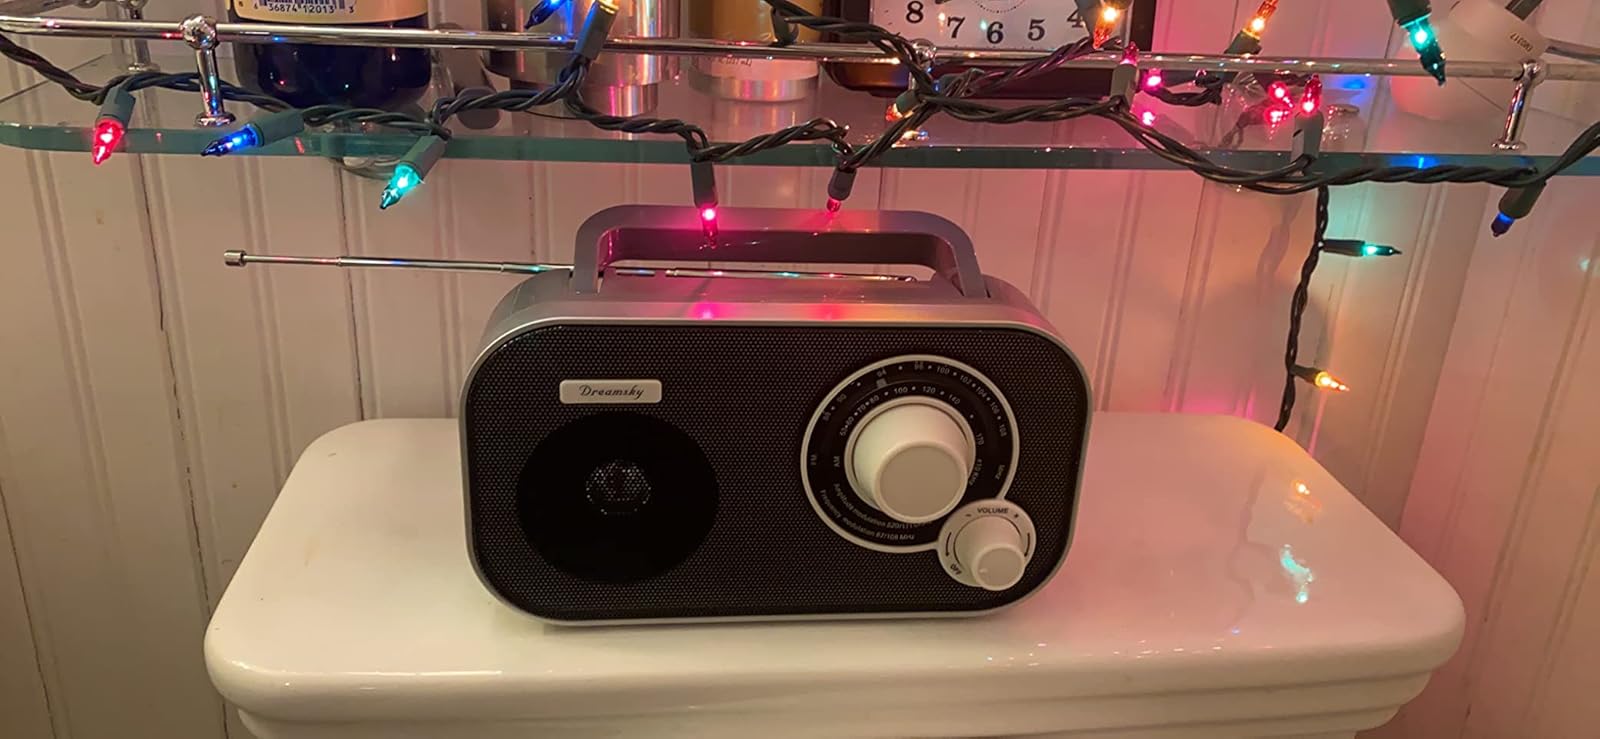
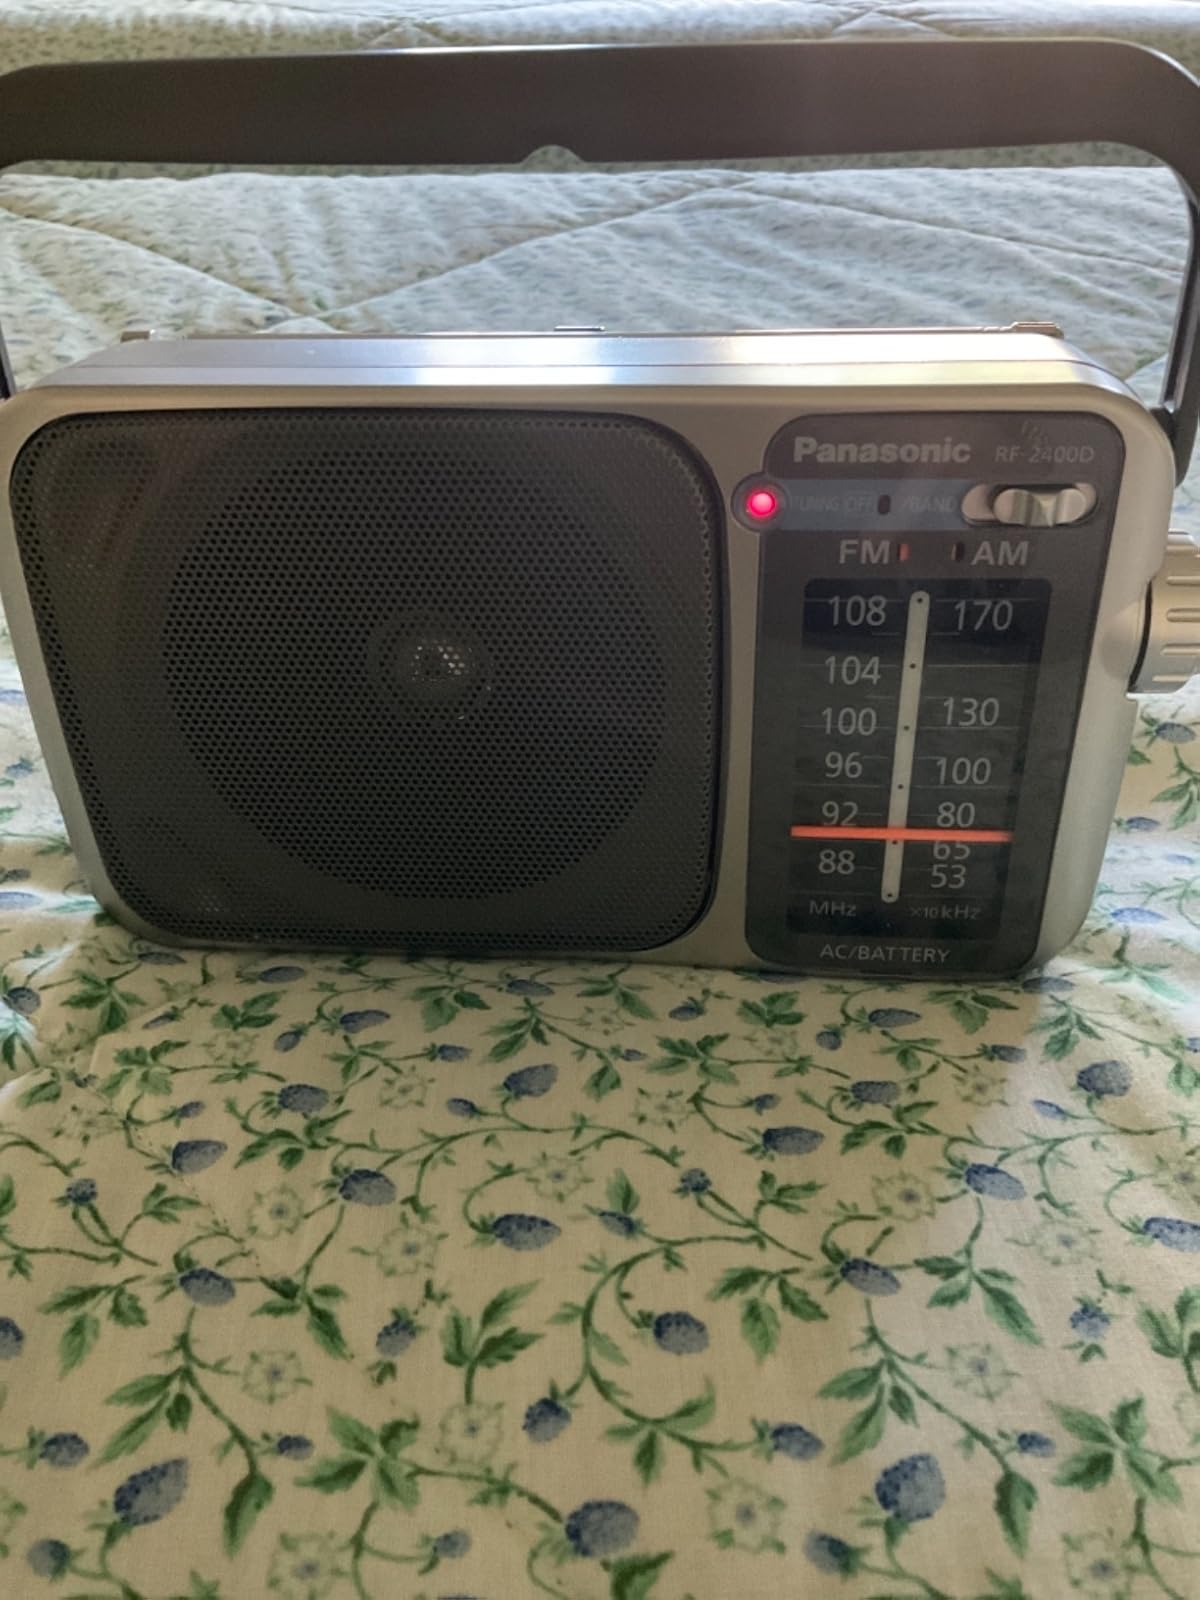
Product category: radio
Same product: no